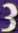
Number: 3